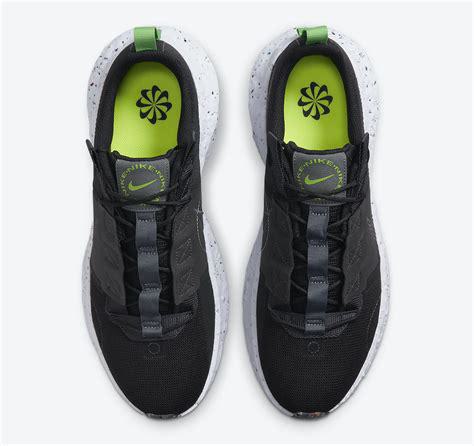
Brand: Nike
Model: Crater Impact